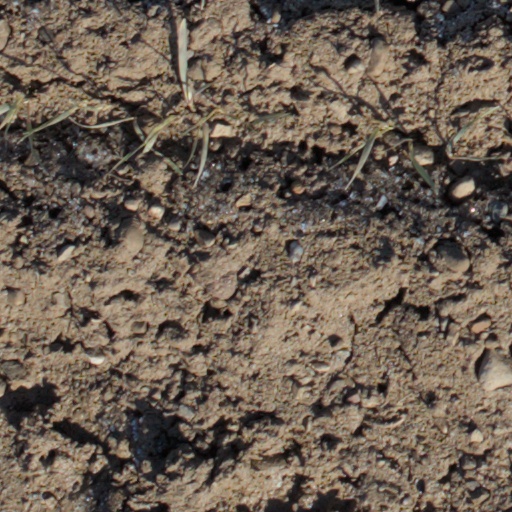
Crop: wheat